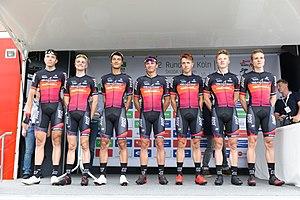
L'équipe cycliste Rad-net Rose est une équipe cycliste allemande créée en 2013 et qui participe aux circuits continentaux de cyclisme et en particulier l'UCI Europe Tour.